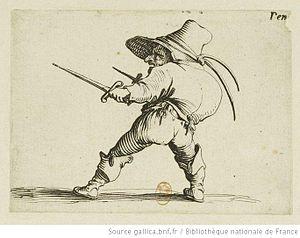
Les Gobbi]. [8], [Le duelliste à l'épée et au poignard]
L'histoire de l'escrime a commencé avec celle de l'humanité ou presque. Dès que l'Homme a su travailler le bois puis le fer, il a fabriqué des armes pour se défendre et survivre. Il a été dans l'obligation de compenser son infériorité physique avec des armes qui lui servirent à se défendre des animaux, puis, très vite, à régler des querelles particulières ou entre tribus. En Occident, « l'art de se défendre avec une arme blanche » recouvre pour beaucoup l'histoire des arts martiaux en Europe; il a progressivement évolué, depuis le Moyen Âge où apparaissent les premiers traités d'enseignement, d'une pratique aristocratique et militaire à un sport de combat olympique au XXIᵉ siècle.